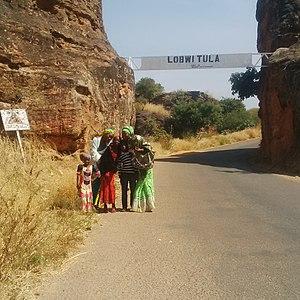
Les Tula sont une population d'Afrique de l'Ouest vivant au nord-est du Nigeria, dans l'État de Gombe.